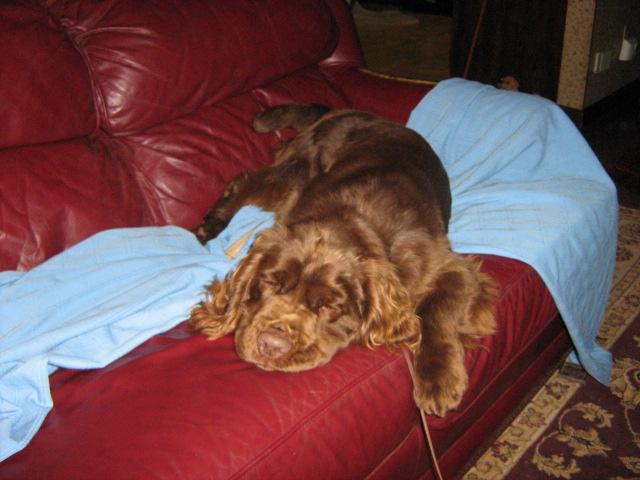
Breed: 217-n000034-Sussex_spaniel